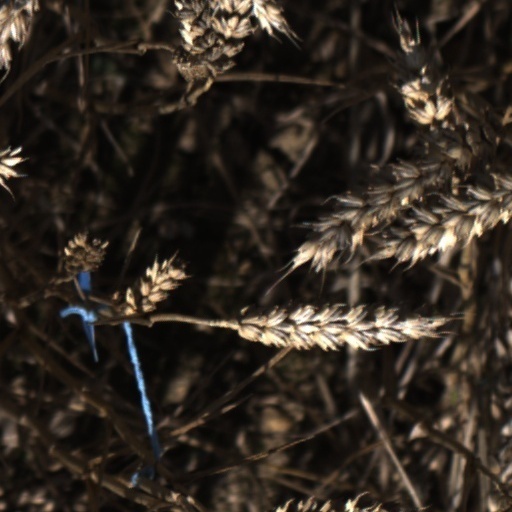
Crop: wheat